Internal Troops of Georgia

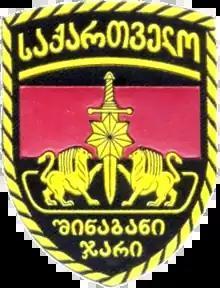
Patch of the Georgian Internal Troops, 1997.

The Internal Troops of Georgia ("sak'art'velos shinagani jarebi") was the militarized gendarmerie-like force in Georgia from 1991 to 2004. It was subordinated to the Ministry of Internal Affairs, the police authority of the country.